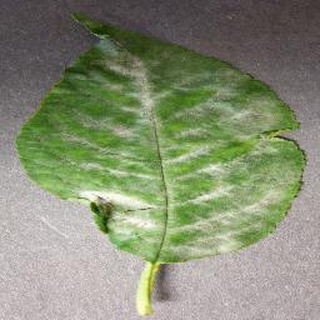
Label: cherry_powdery_mildew